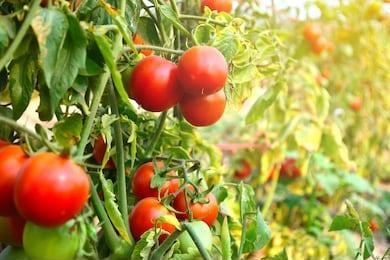
Label: tomato